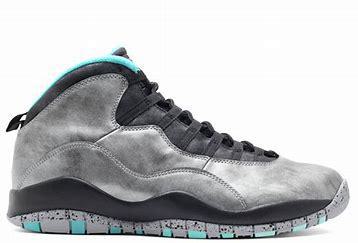
Brand: Jordan
Model: 10 Retro